Kepler-62e

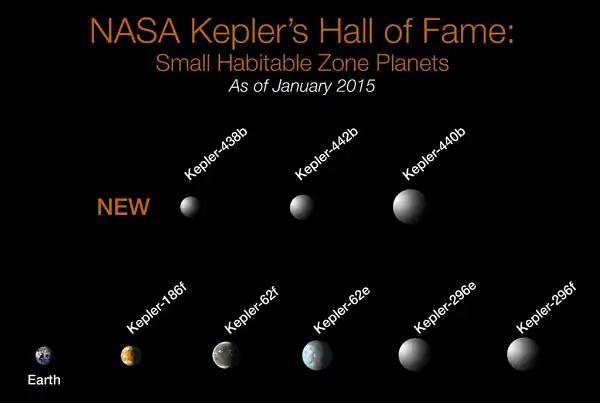

In 2009, NASA's Kepler spacecraft was completing observing stars on its photometer, the instrument it uses to detect transit events, in which a planet crosses in front of and dims its host star for a brief and roughly regular period of time. In this last test, Kepler observed stars in the Kepler Input Catalog, including Kepler-62; the preliminary light curves were sent to the Kepler science team for analysis, who chose obvious planetary companions from the group to examine further at observatories. Observations for the potential exoplanet candidates took place between 13 May 2009 and 17 March 2012. After observing the respective transits, which for Kepler-62e occurred roughly every 122 days (its orbital period), it was eventually concluded that a planetary body was responsible for the periodic dimming. This discovery and details about the planetary system of the star Kepler-69 were announced on April 18, 2013.